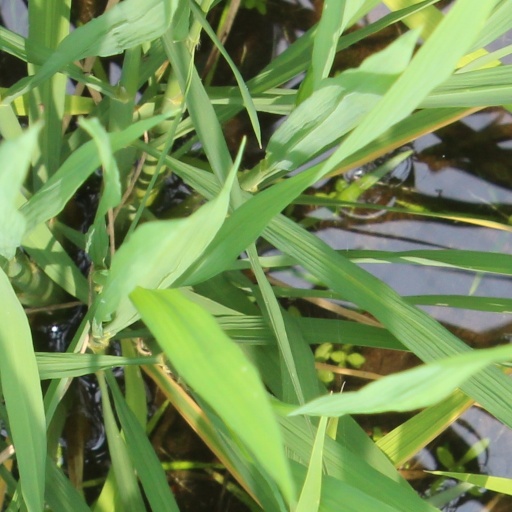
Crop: rice